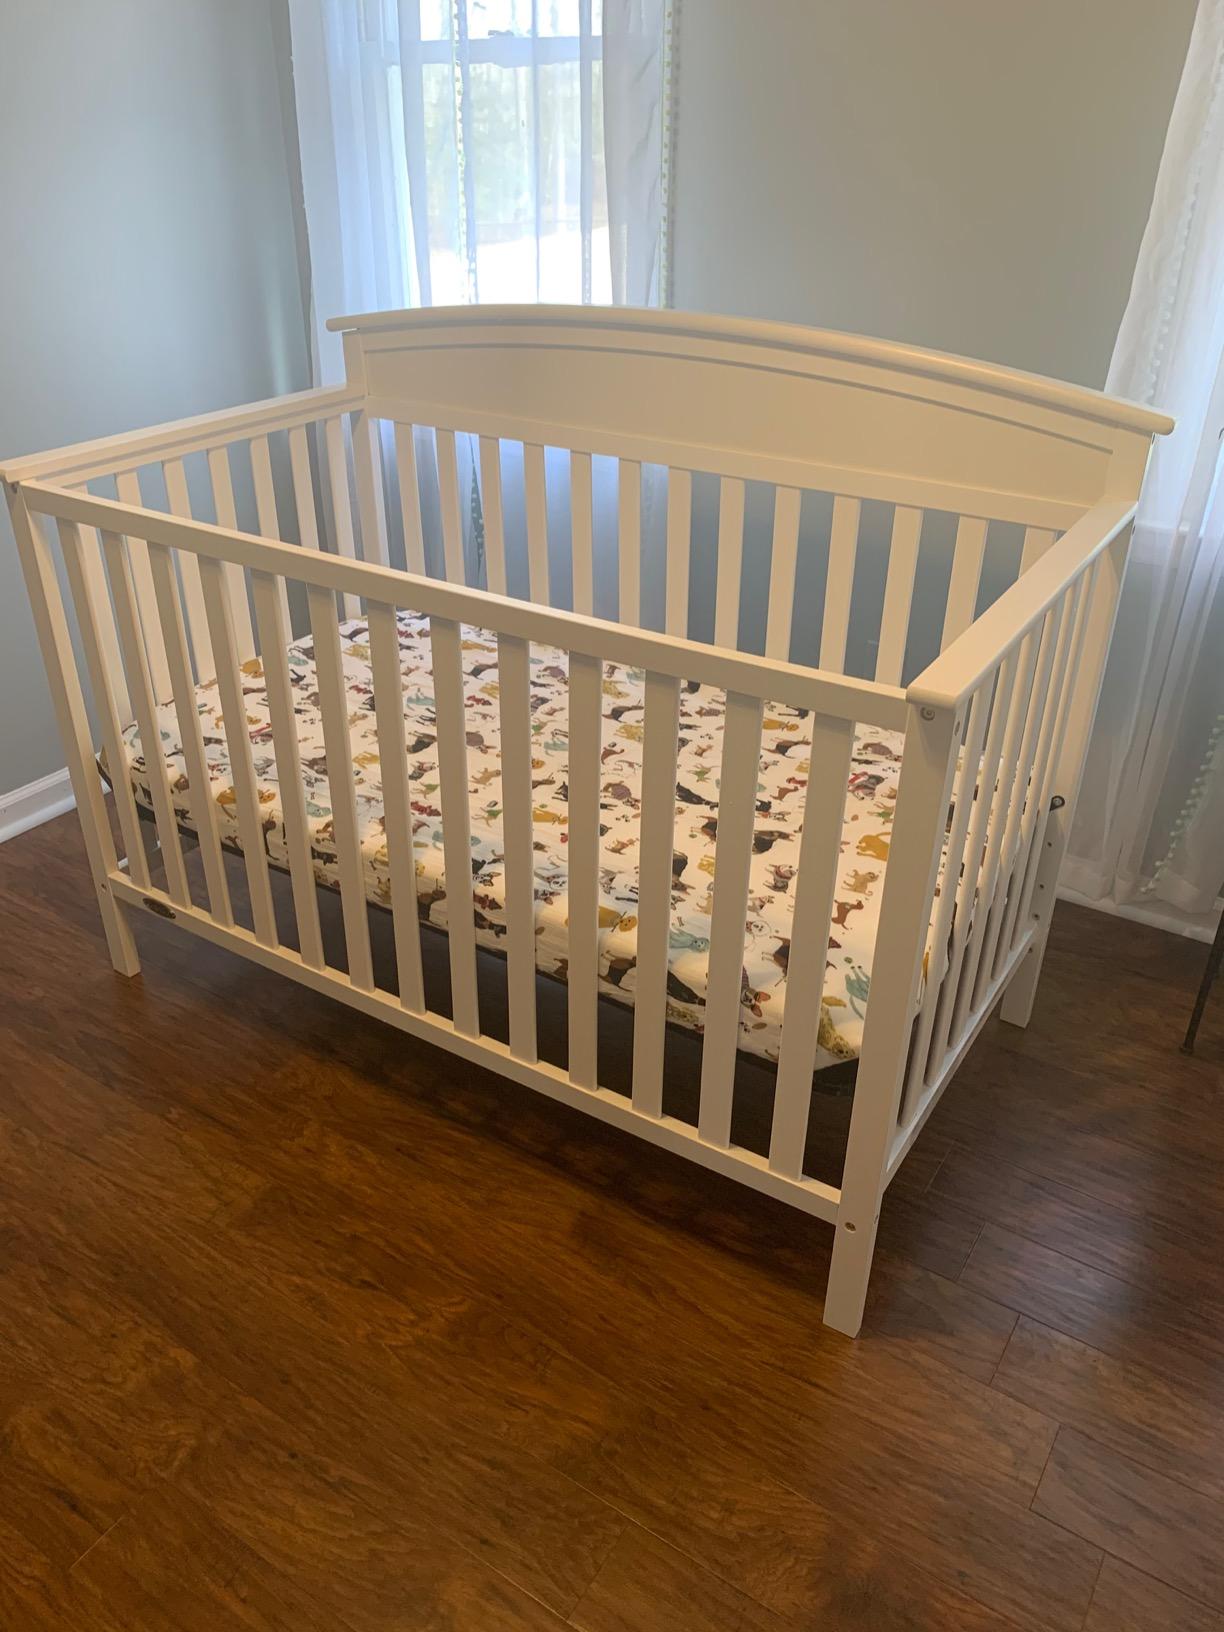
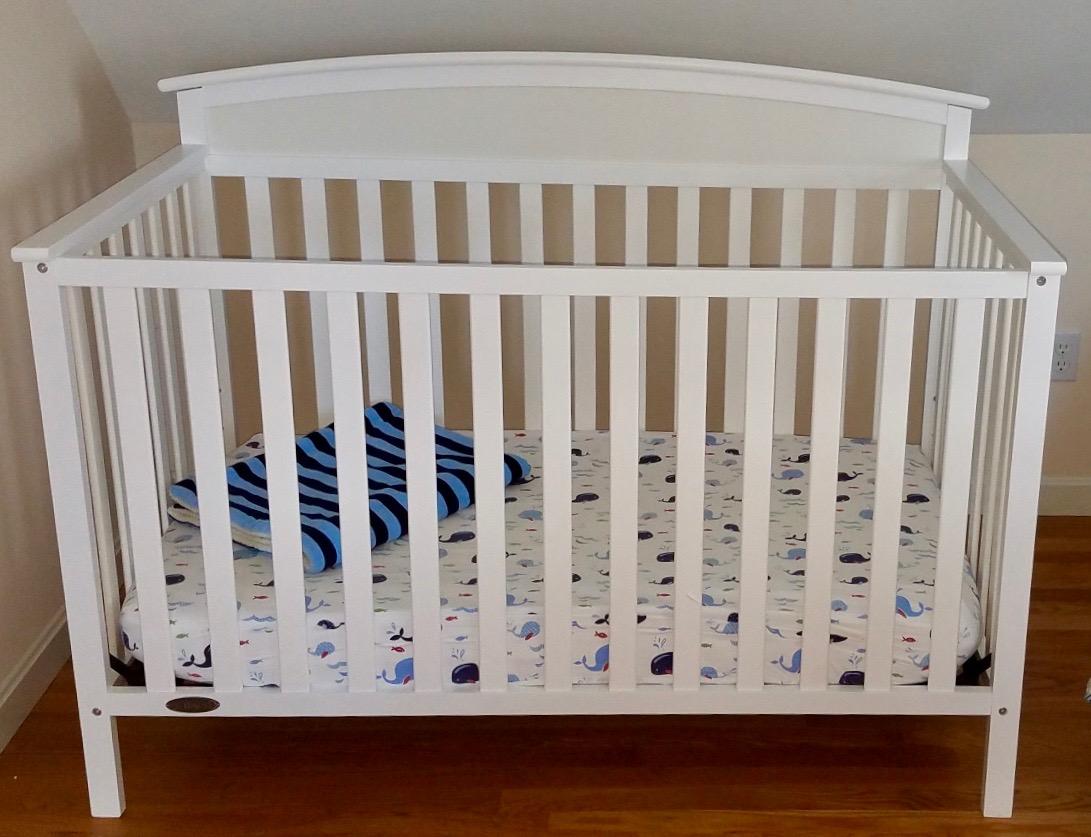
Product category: products_crib
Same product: yes